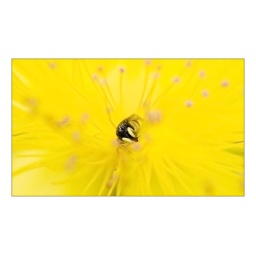
Danger in yellow flower